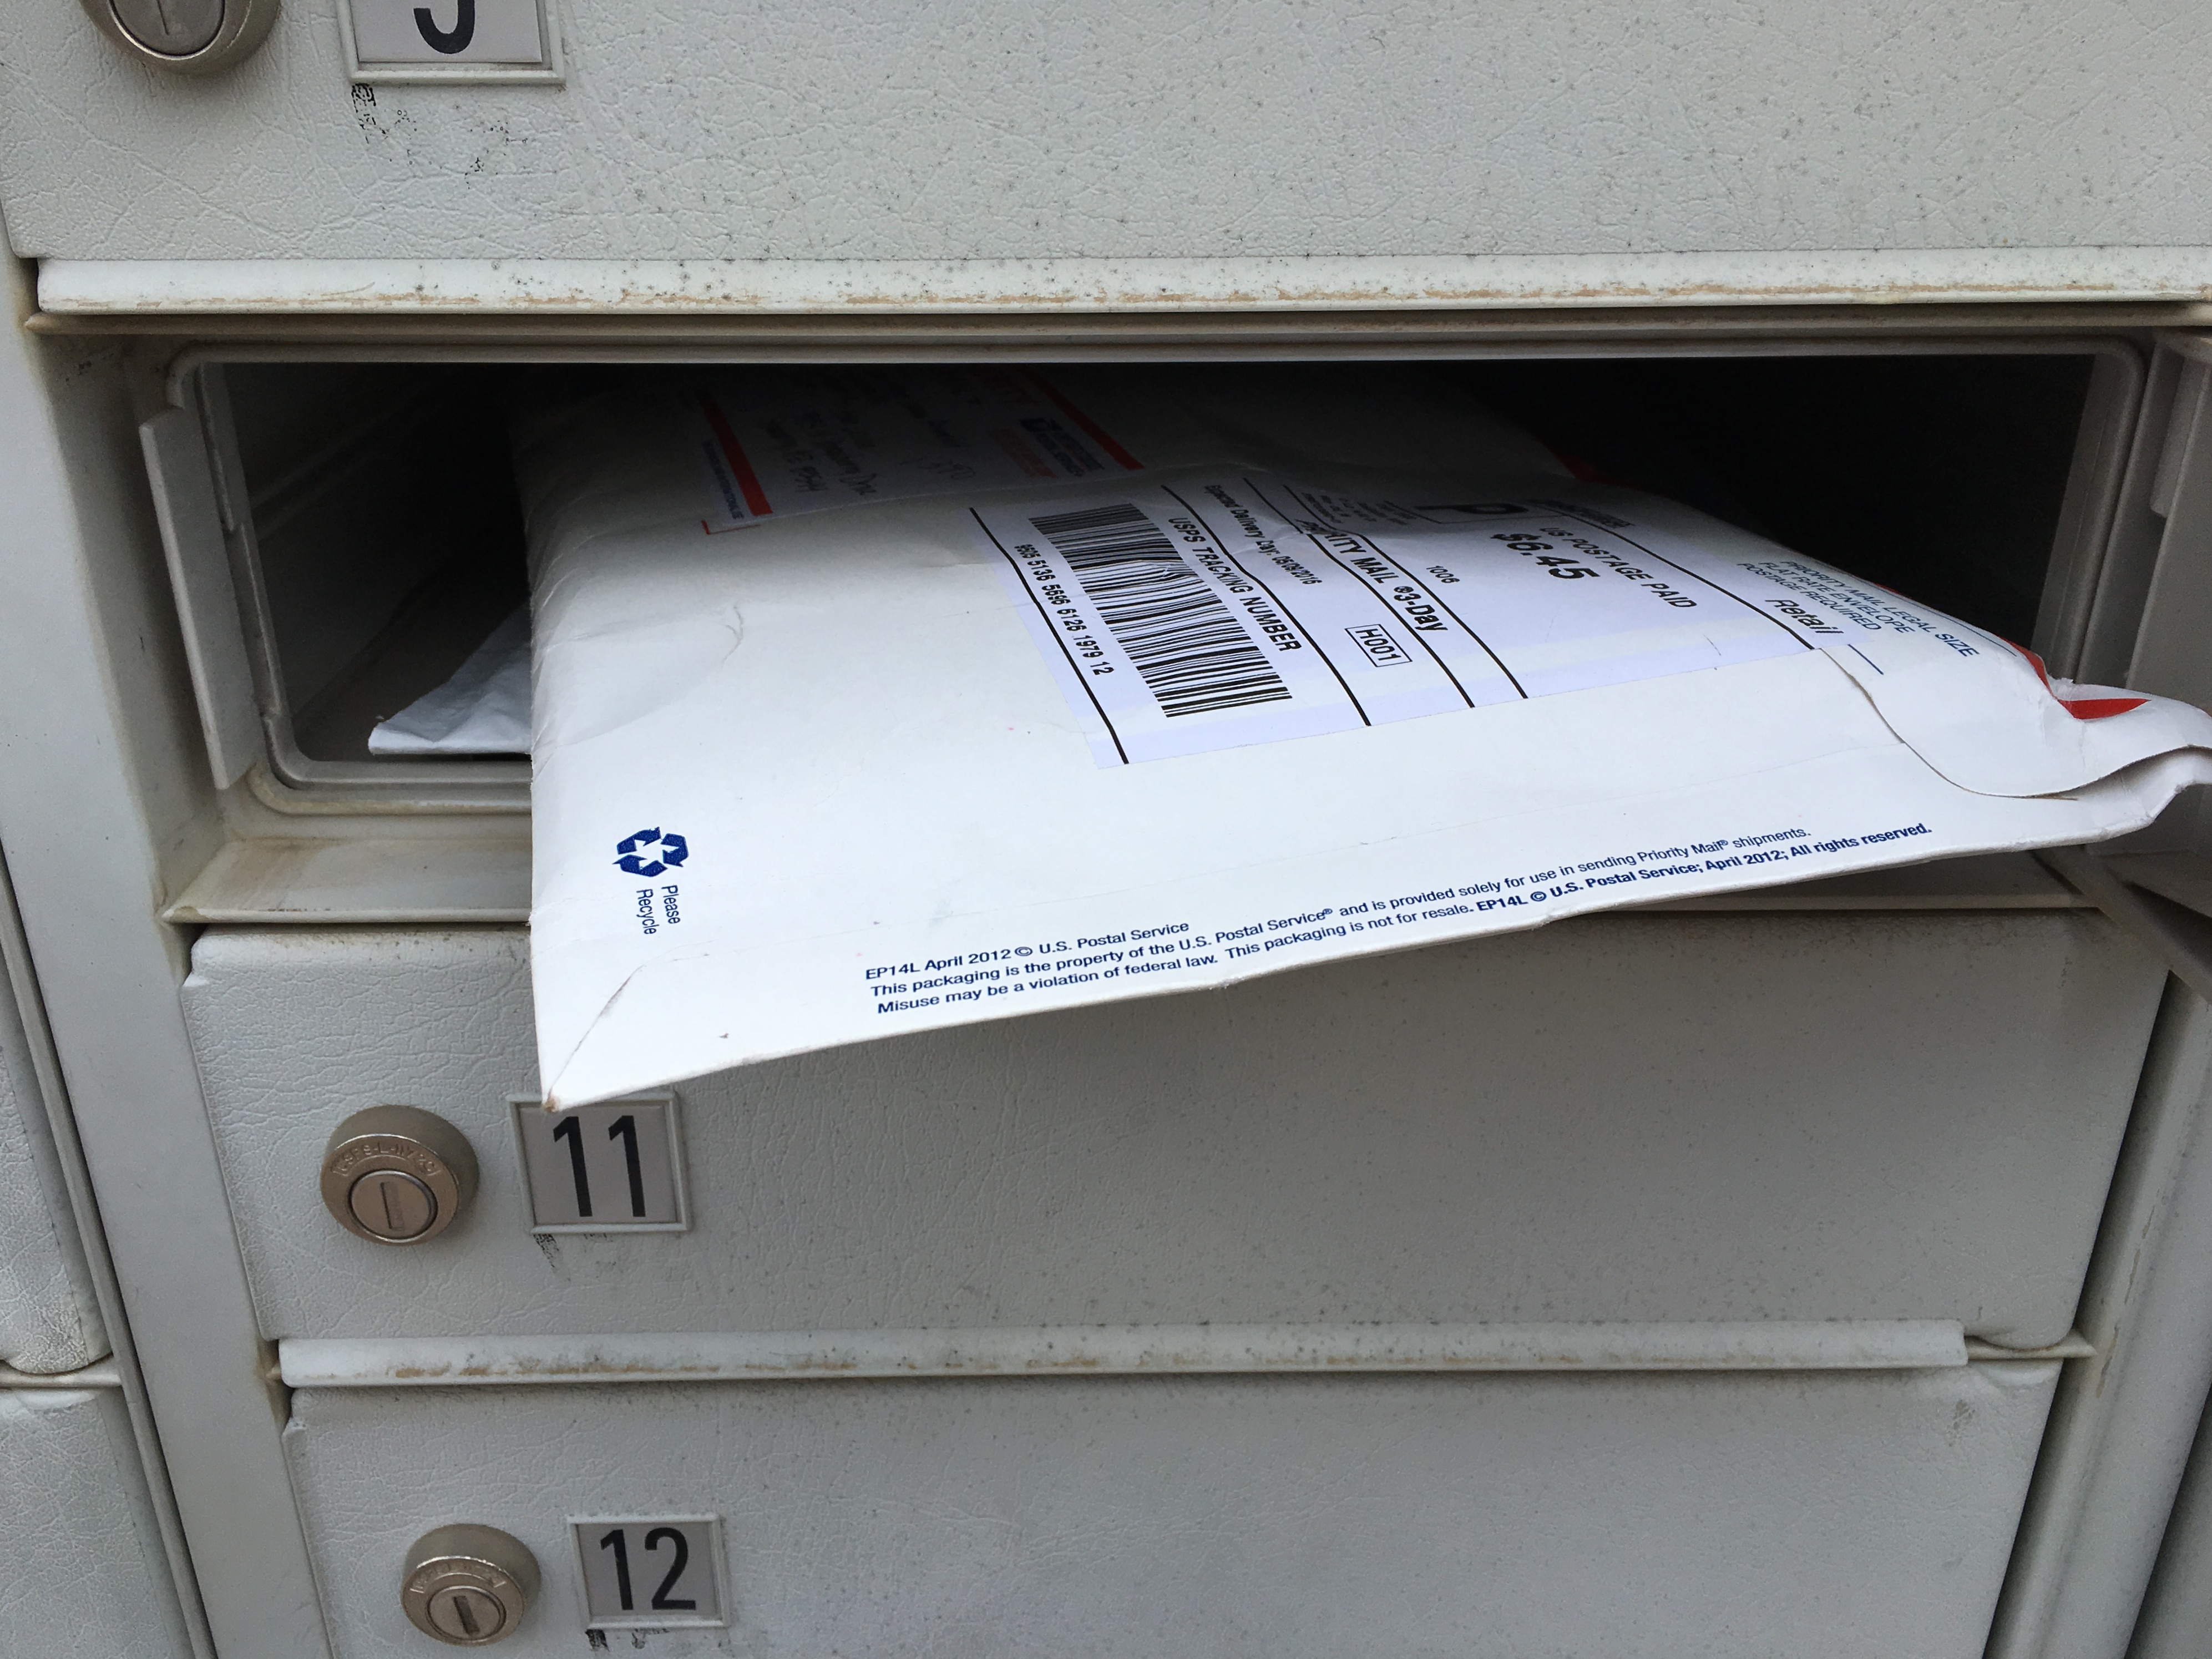
vehicle, furniture, bumper, art, automotive exterior